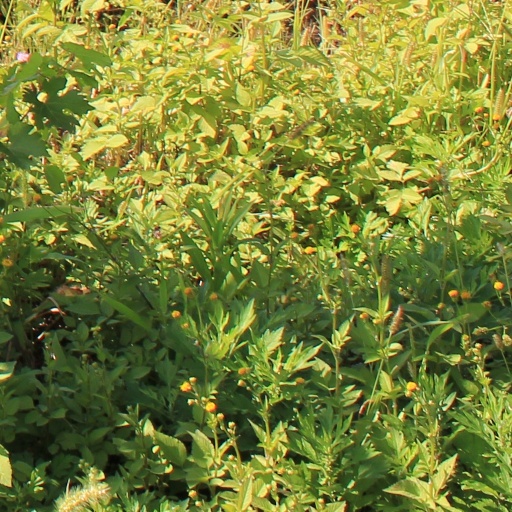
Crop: grape